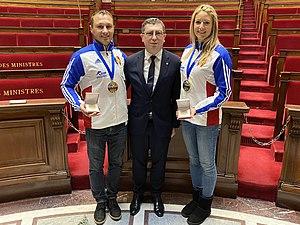
Distinction d'honneur accordée par le député Jean-Michel Mis aux 2 Champions du Monde natifs de la Région Rhônes-Alpes.
Grégory Crozier, né le 20 juin 1981 est un sportif de haut niveau, parachutiste français professionnel et champion du monde de freefly.